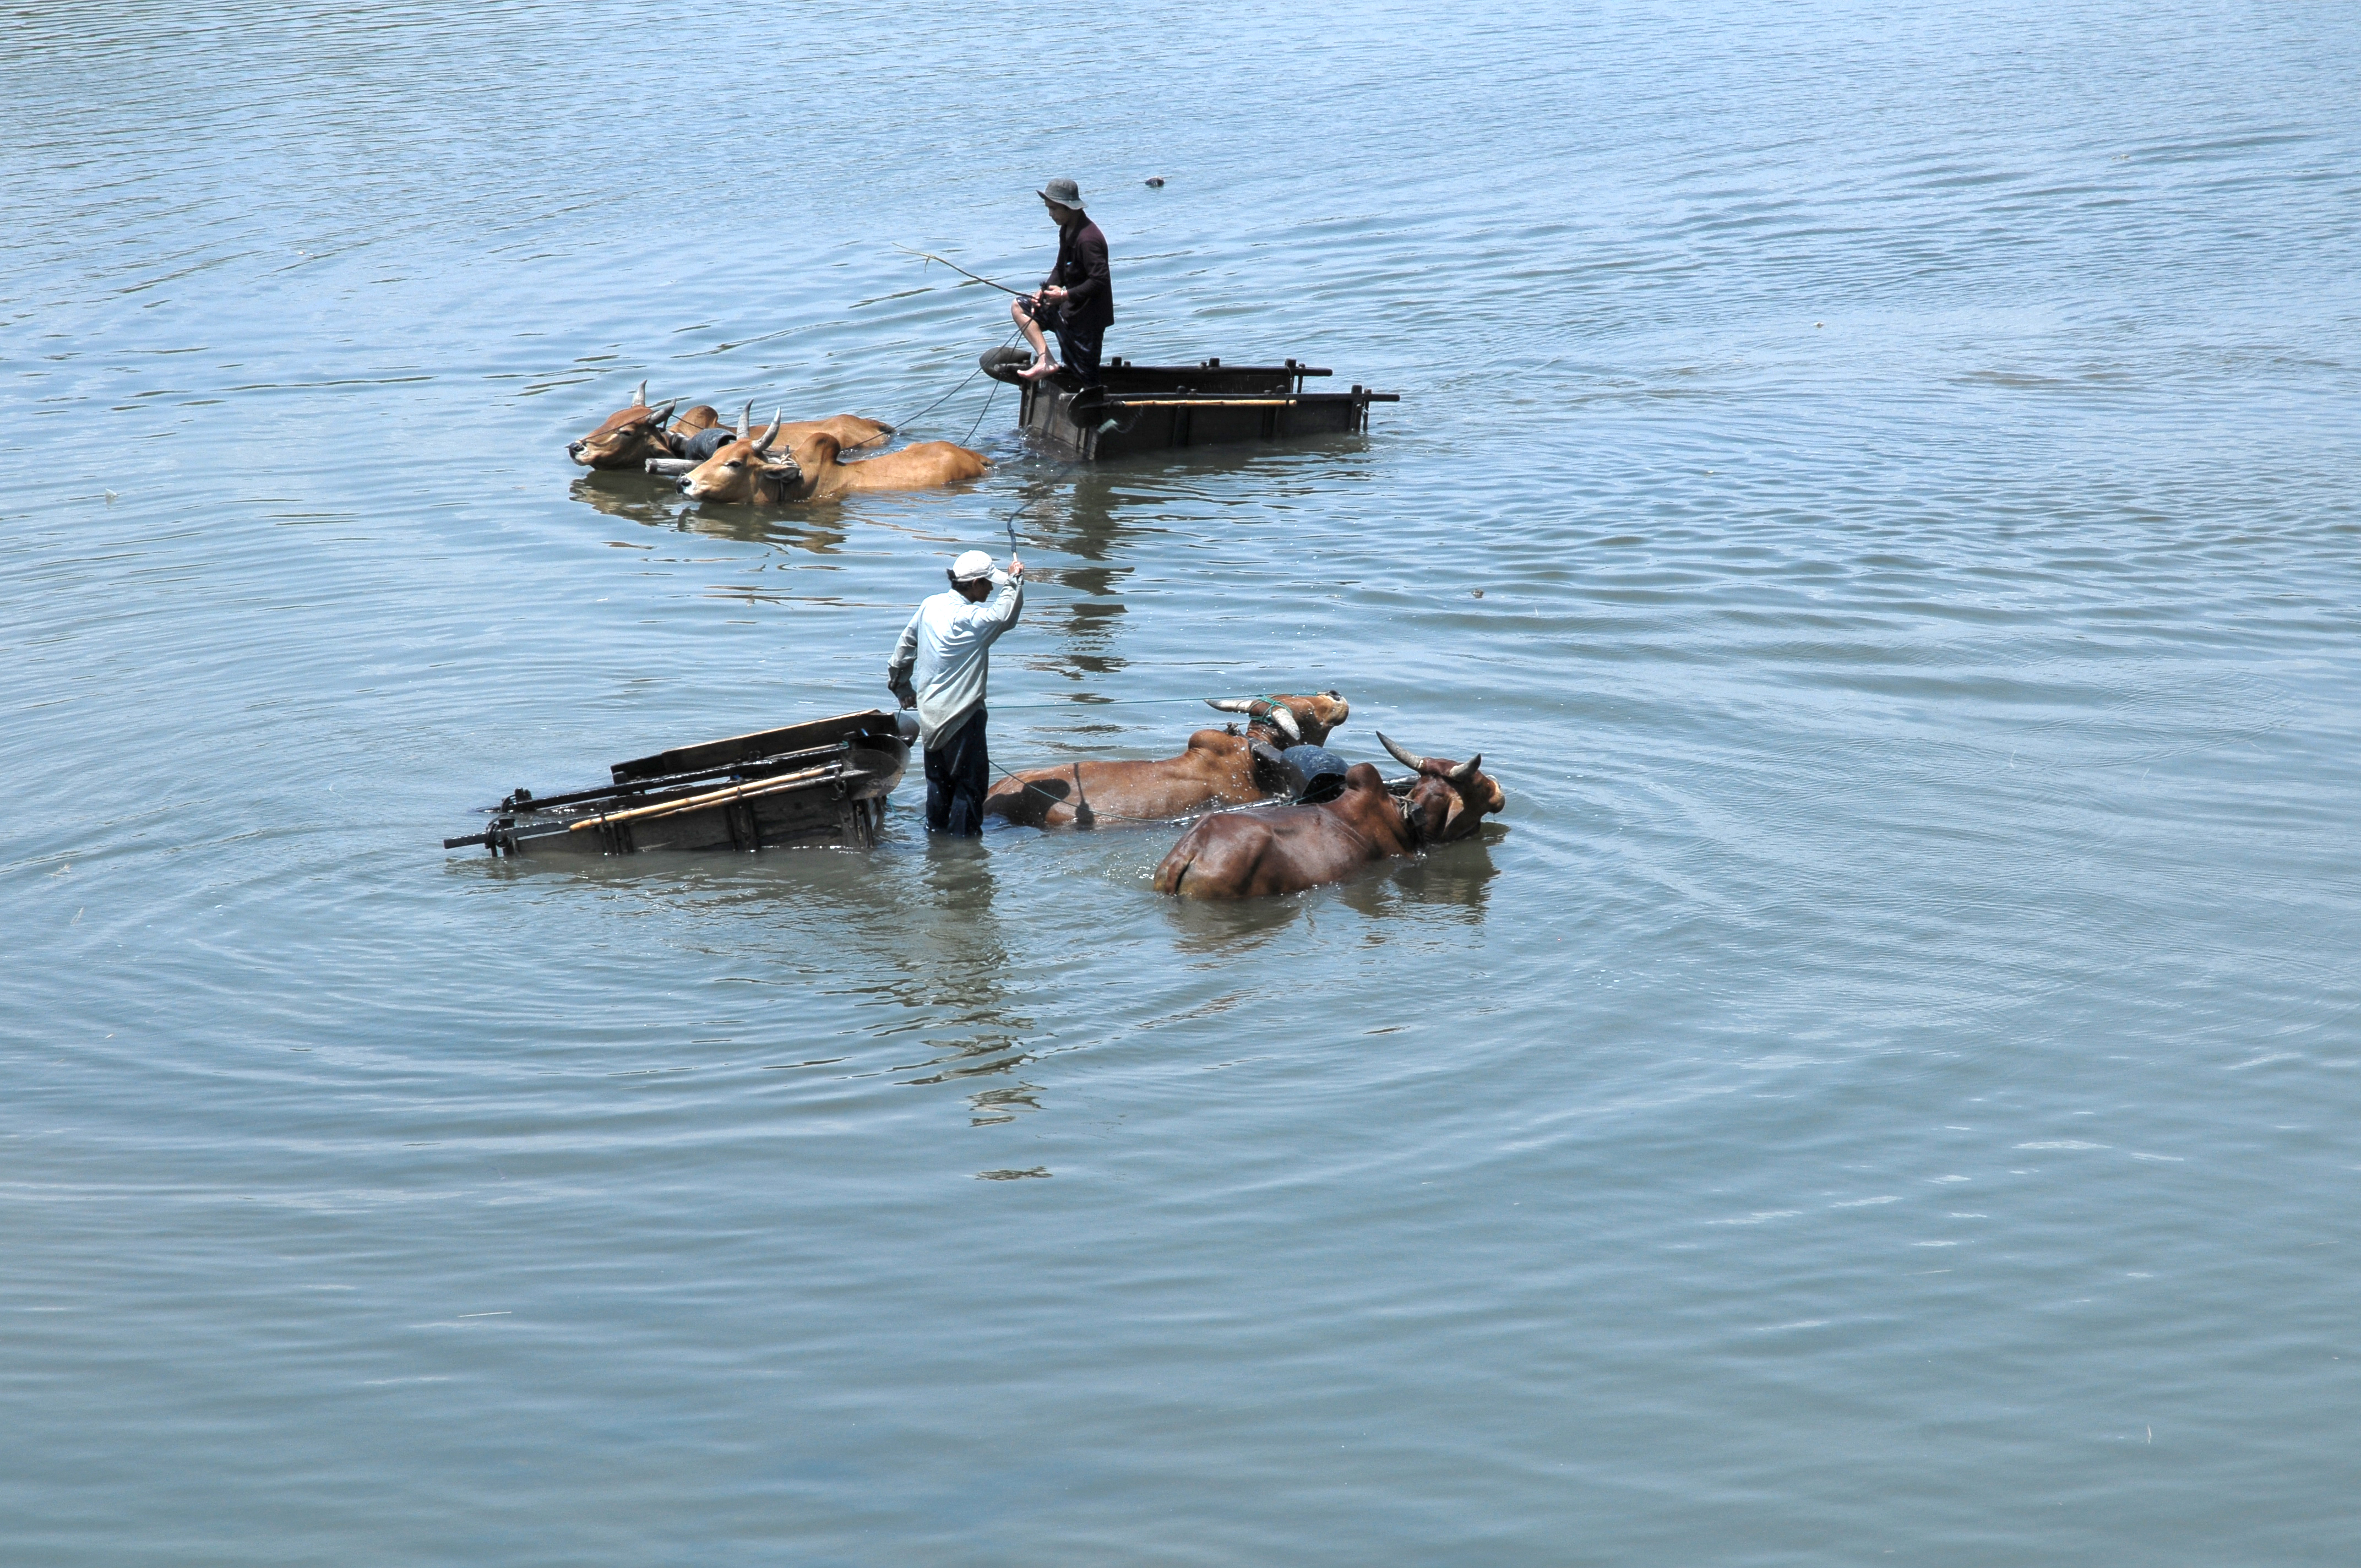
cows, landscape, nature, duck, water, water bird, bird, waterfowl, ducks, geese and swans, vehicle, mallard, seabird, river, reflection, beak, lake, wildlife, seaduck